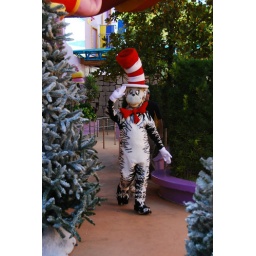
cat in the hat